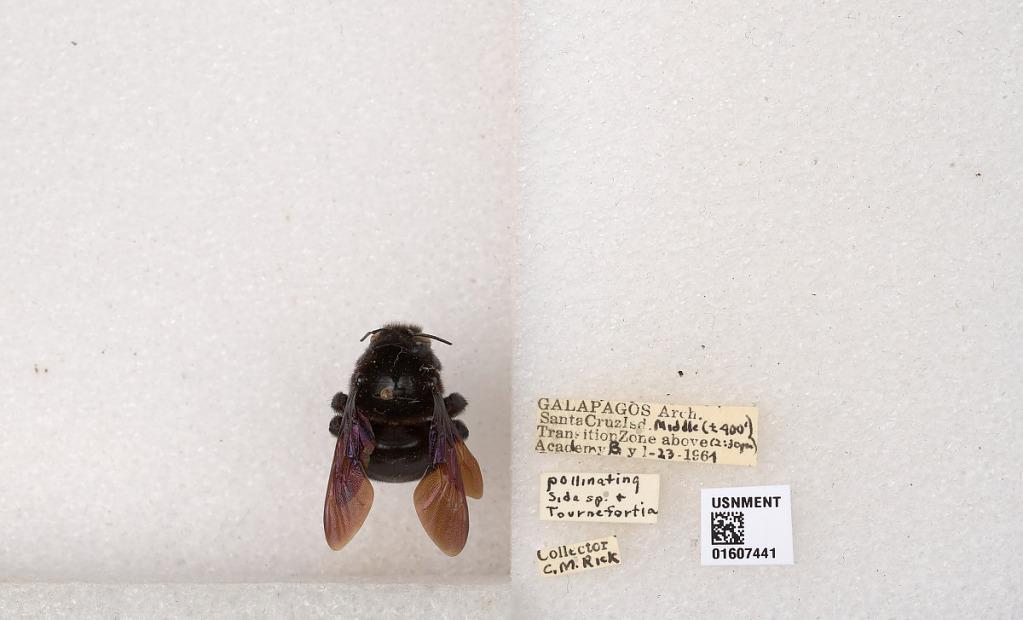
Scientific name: Xylocopa (Neoxylocopa) darwini Cockerell
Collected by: C. Rick
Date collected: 1964-1-23
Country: Ecuador
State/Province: Galapagos
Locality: Santa Cruz Isd. Middle (+-400') Transition Zone above Academy Bay
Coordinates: -0.705056, -90.2982